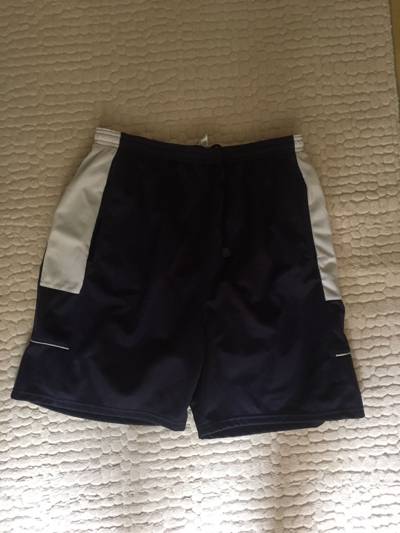
Waste category: shoes